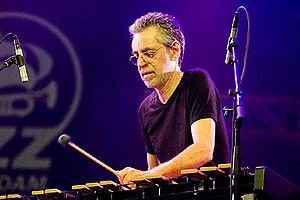
Mike Mainieri
"Michael ""Mike"" T. Mainieri Jr. er en amerikansk vibrafonist.